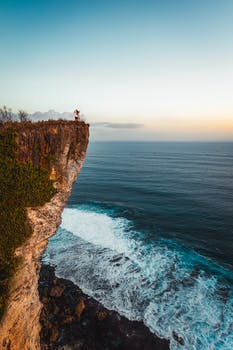
Label: No Watermark